ABQ RIDE

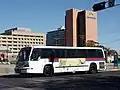
ABQ RIDE TMC Rapid Transit Series bus, in service from 1989 to 2008

By 1944, the company had 32 buses, 65 employees, and of routes. Nine years later, in 1953, the route network had grown to and there were 51 buses and 120 employees. But the company was not able to maintain profitability as private car ownership increased in the 1950s and 1960s, and in 1963, the Albuquerque Bus Company notified the city it planned to cease operation within a few months. In order to maintain service for bus riders, the city ultimately bought out the assets of the bus company and turned it into the city Transit Department. The official handover took place on February 1, 1965, with the city retaining all existing routes and equipment and most of the personnel.